Global North and Global South

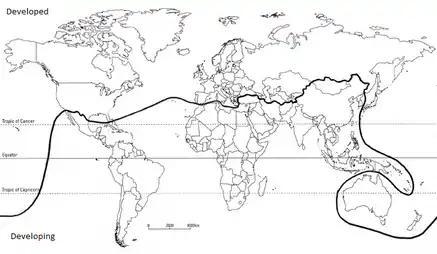
The Brandt line, a proposal from the 1980s dividing the world into the developed north and the developing south

Carl Oglesby used the term "global south" in 1969, writing in Catholic journal "Commonweal" in a special issue on the Vietnam War. Oglesby argued that centuries of northern "dominance over the global south […] [has] converged […] to produce an intolerable social order."